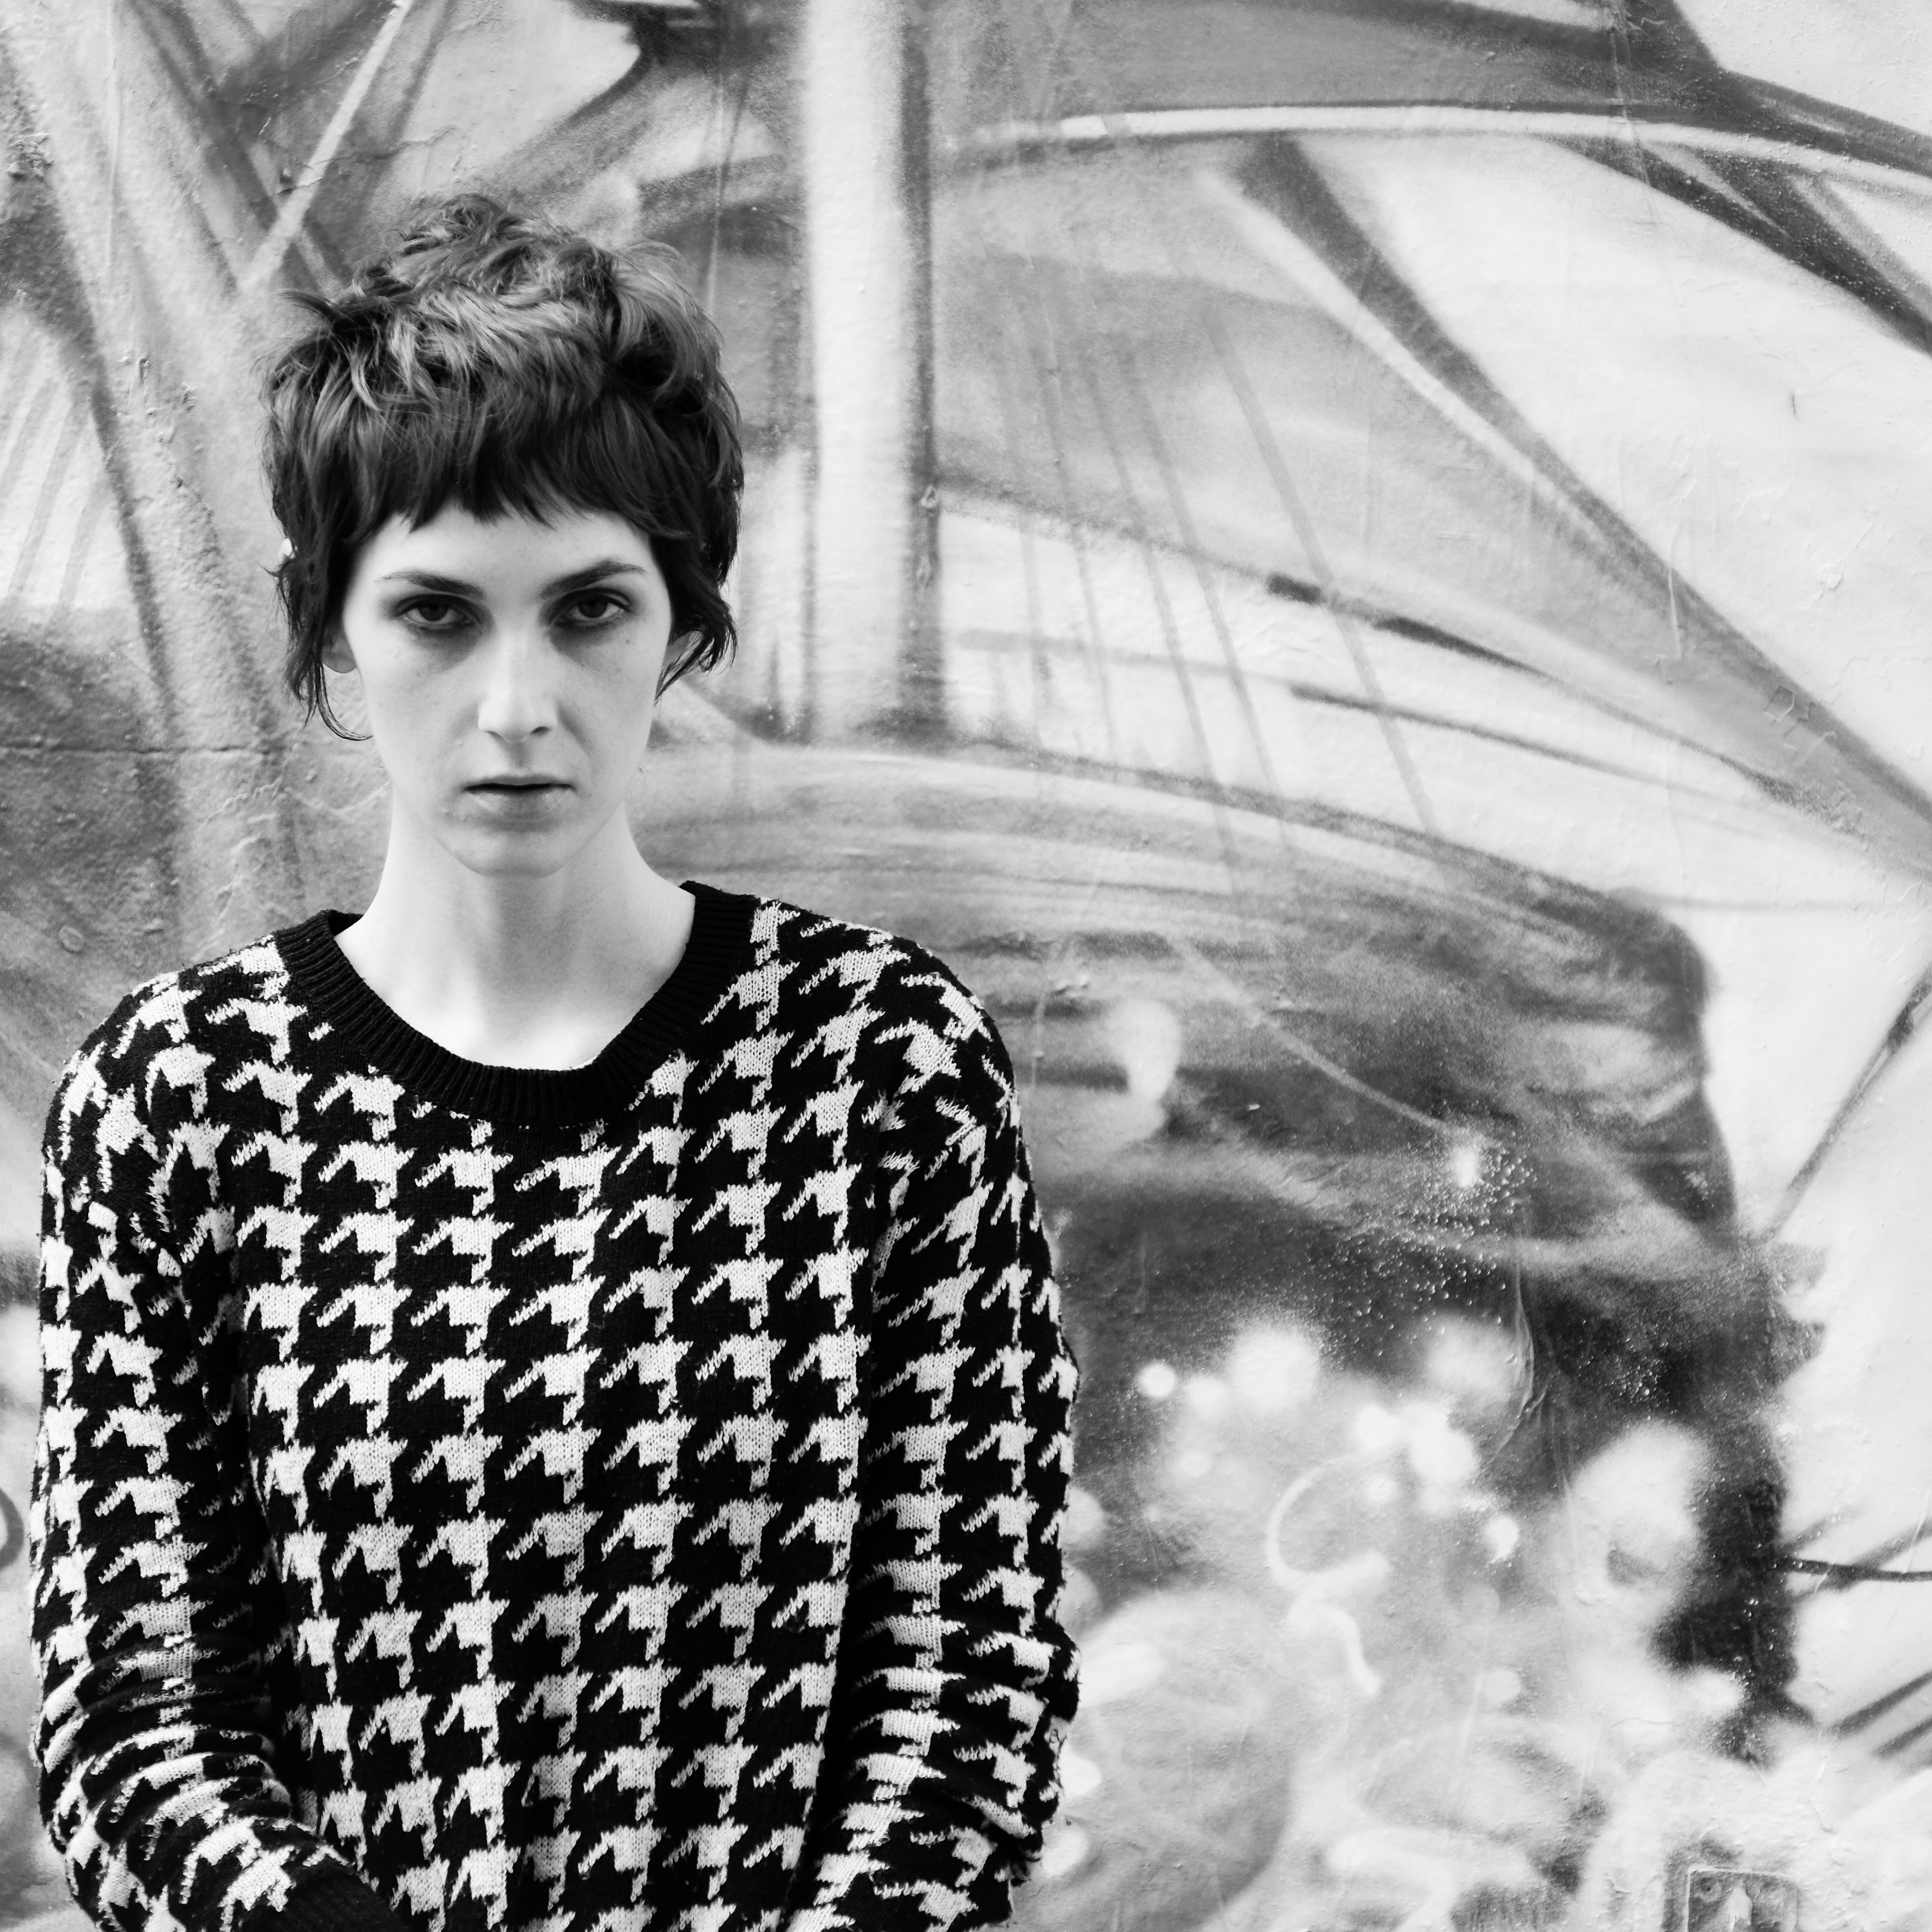
black and white, hair, white, portrait, model, spring, fashion, clothing, monochrome, hairstyle, sketch, photograph, photo shoot, monochrome photography, portrait photography